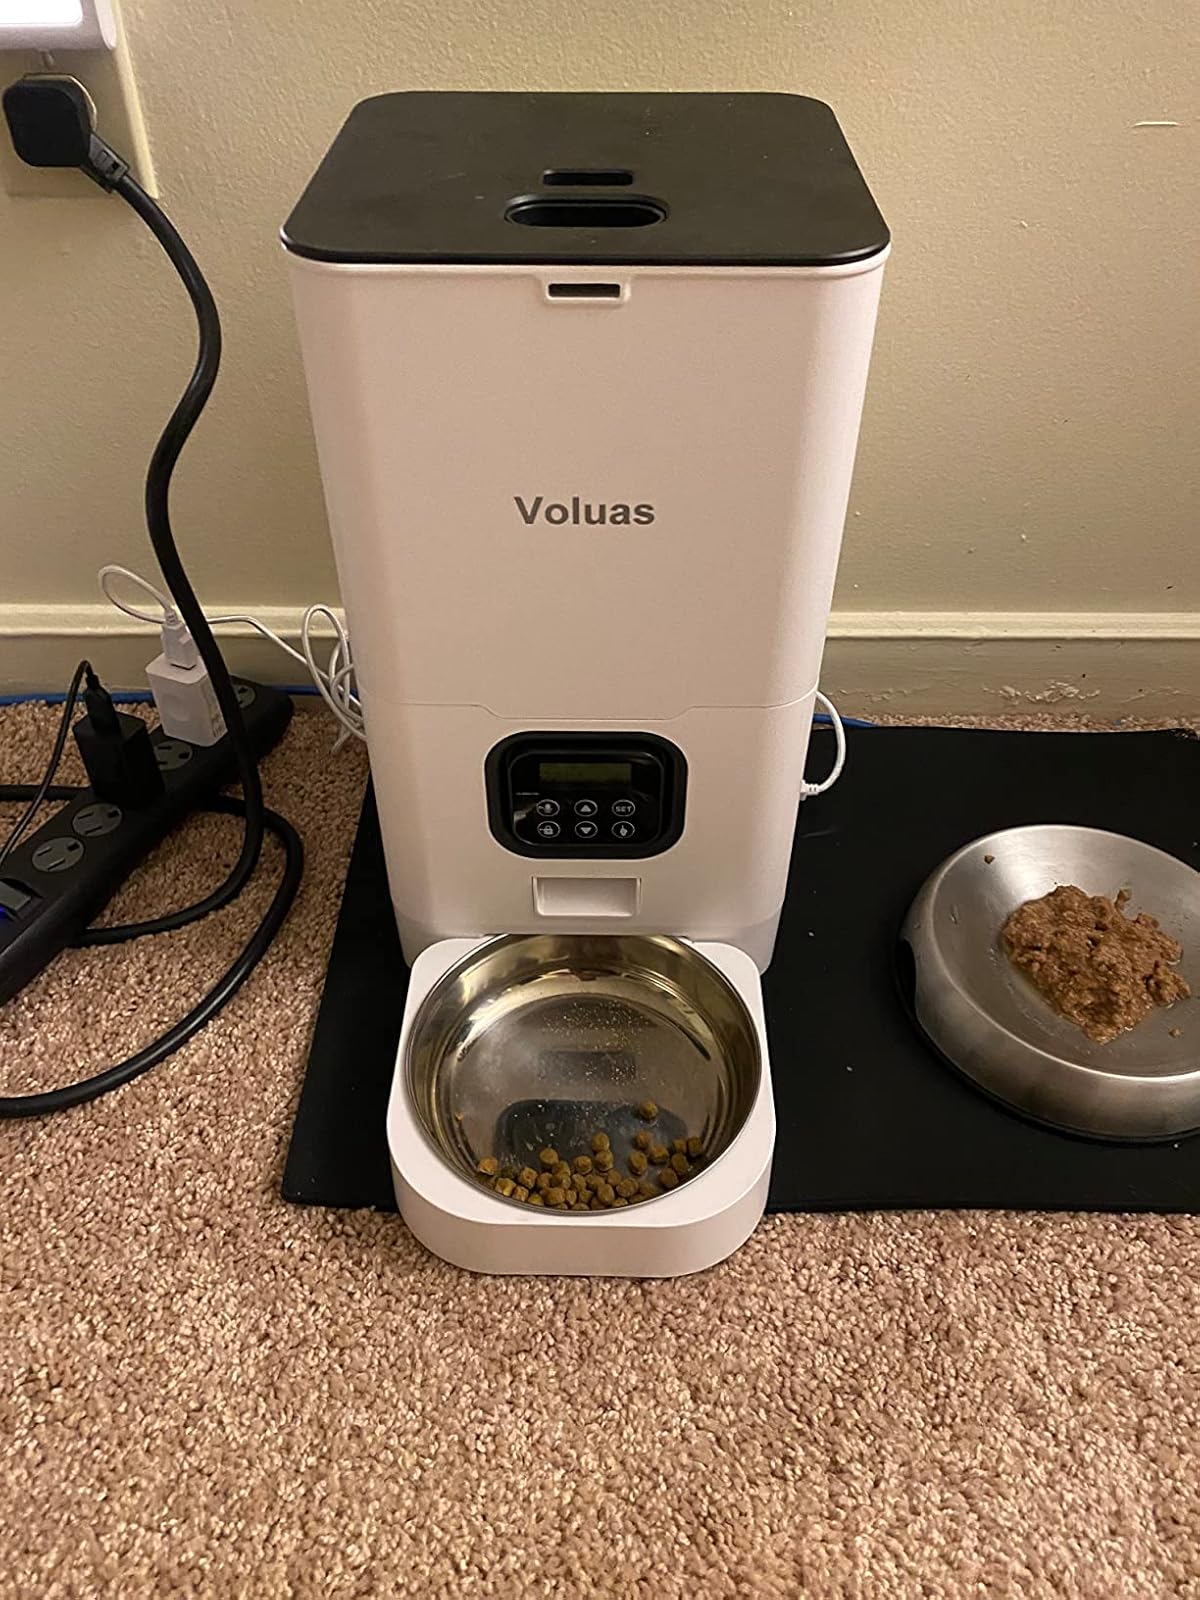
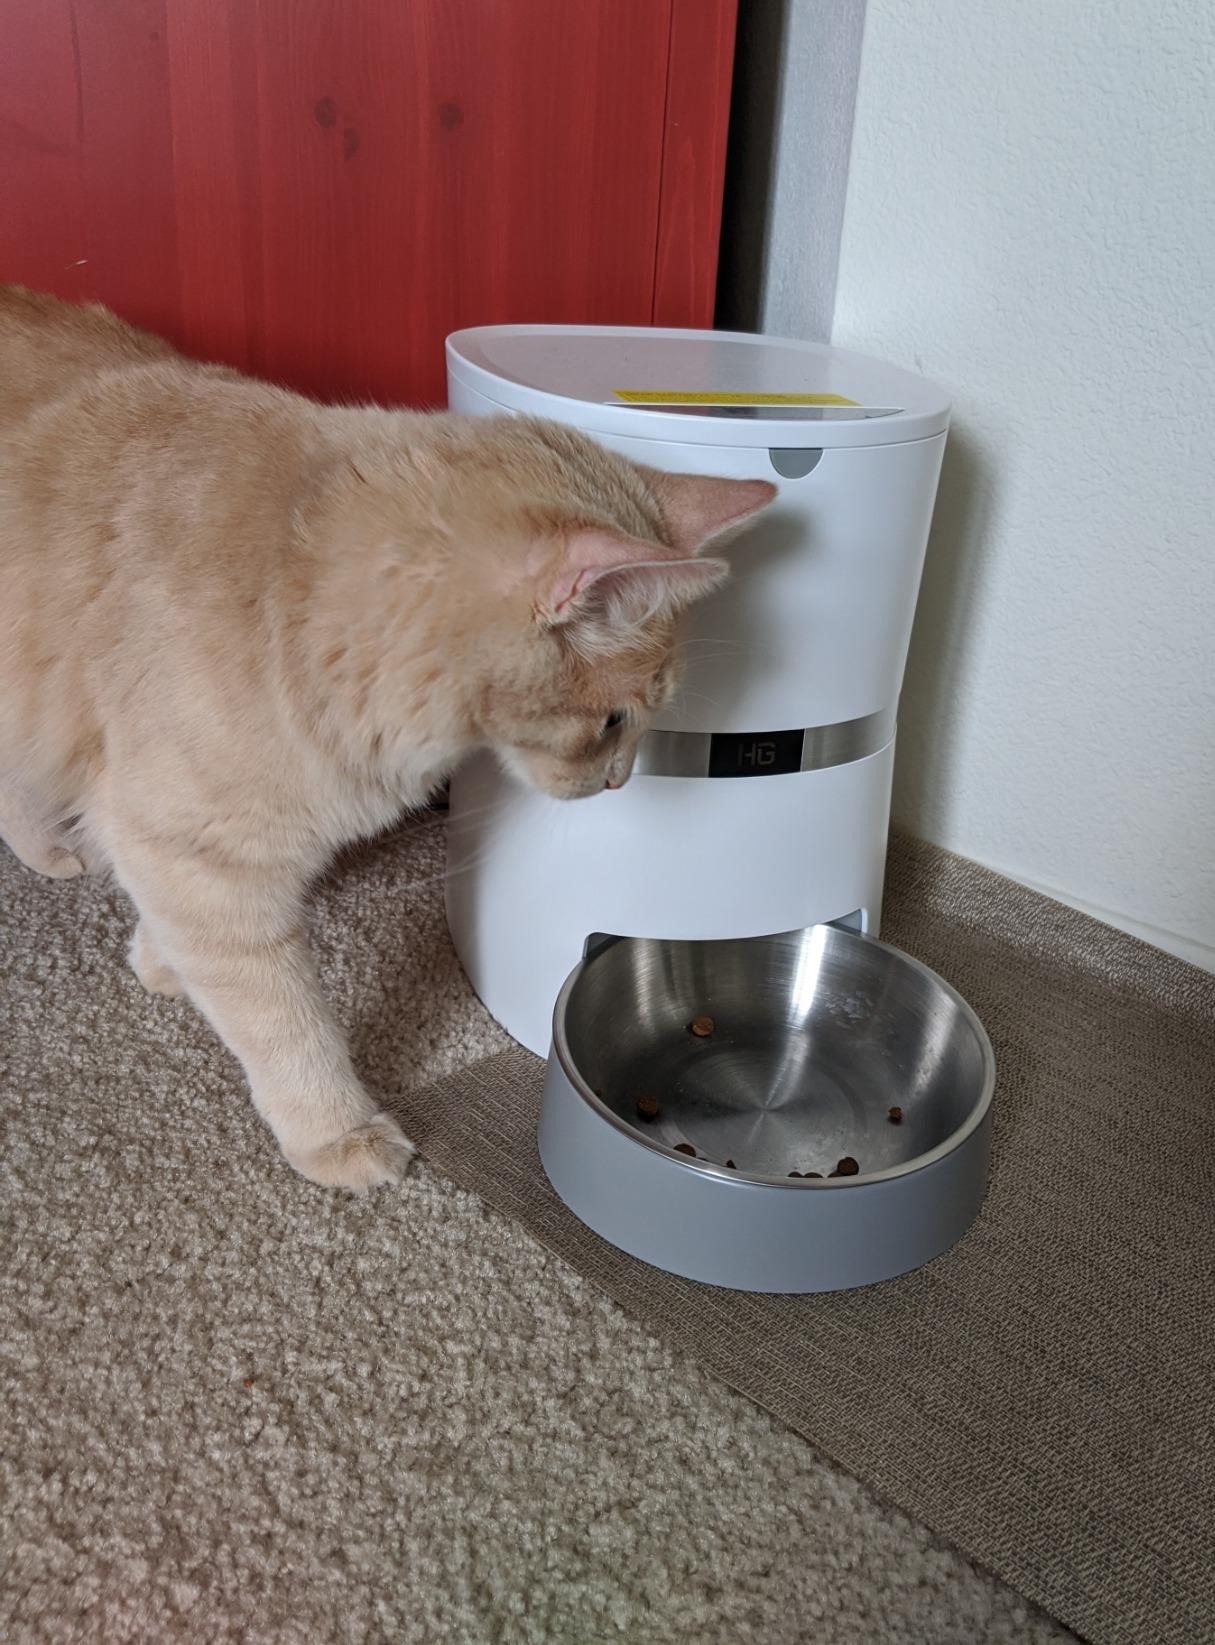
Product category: items_feeder
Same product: no